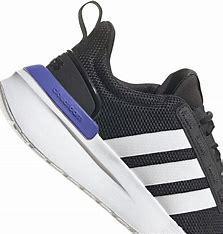
Brand: Adidas
Model: Racer TR21